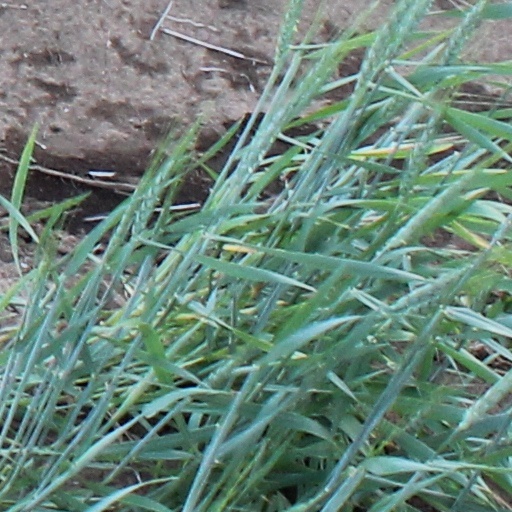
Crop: wheat